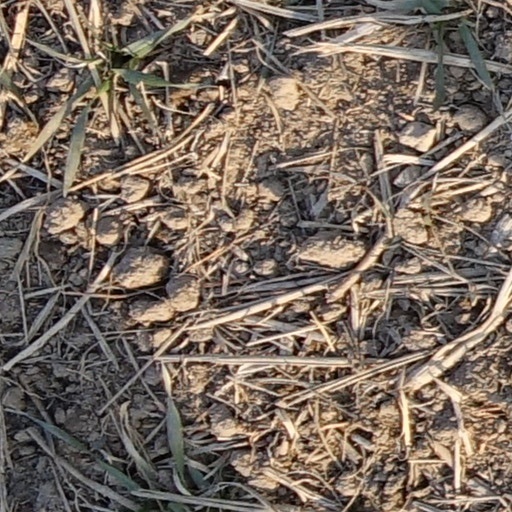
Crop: wheat